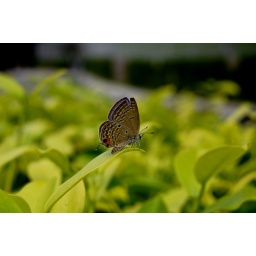
A cute butterfly wanna feel in green before dying.